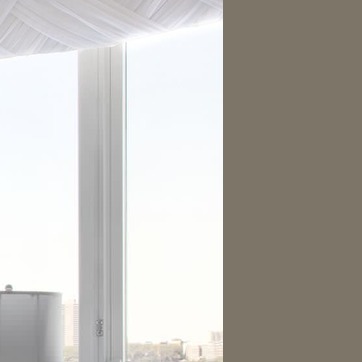
Material: glass